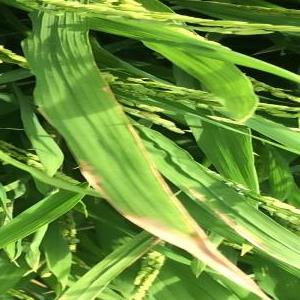
Disease: Bacterialblight